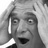
Emotion: surprise